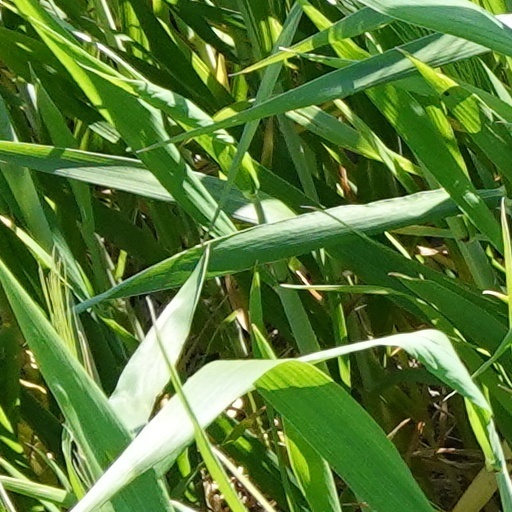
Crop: wheat